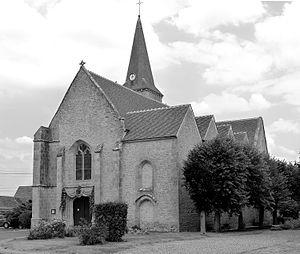
Louville-La-Chenard (église) - Eure-et-Loir, France
Louville-la-Chenard est une commune française située dans le département d'Eure-et-Loir, en région Centre-Val de Loire.